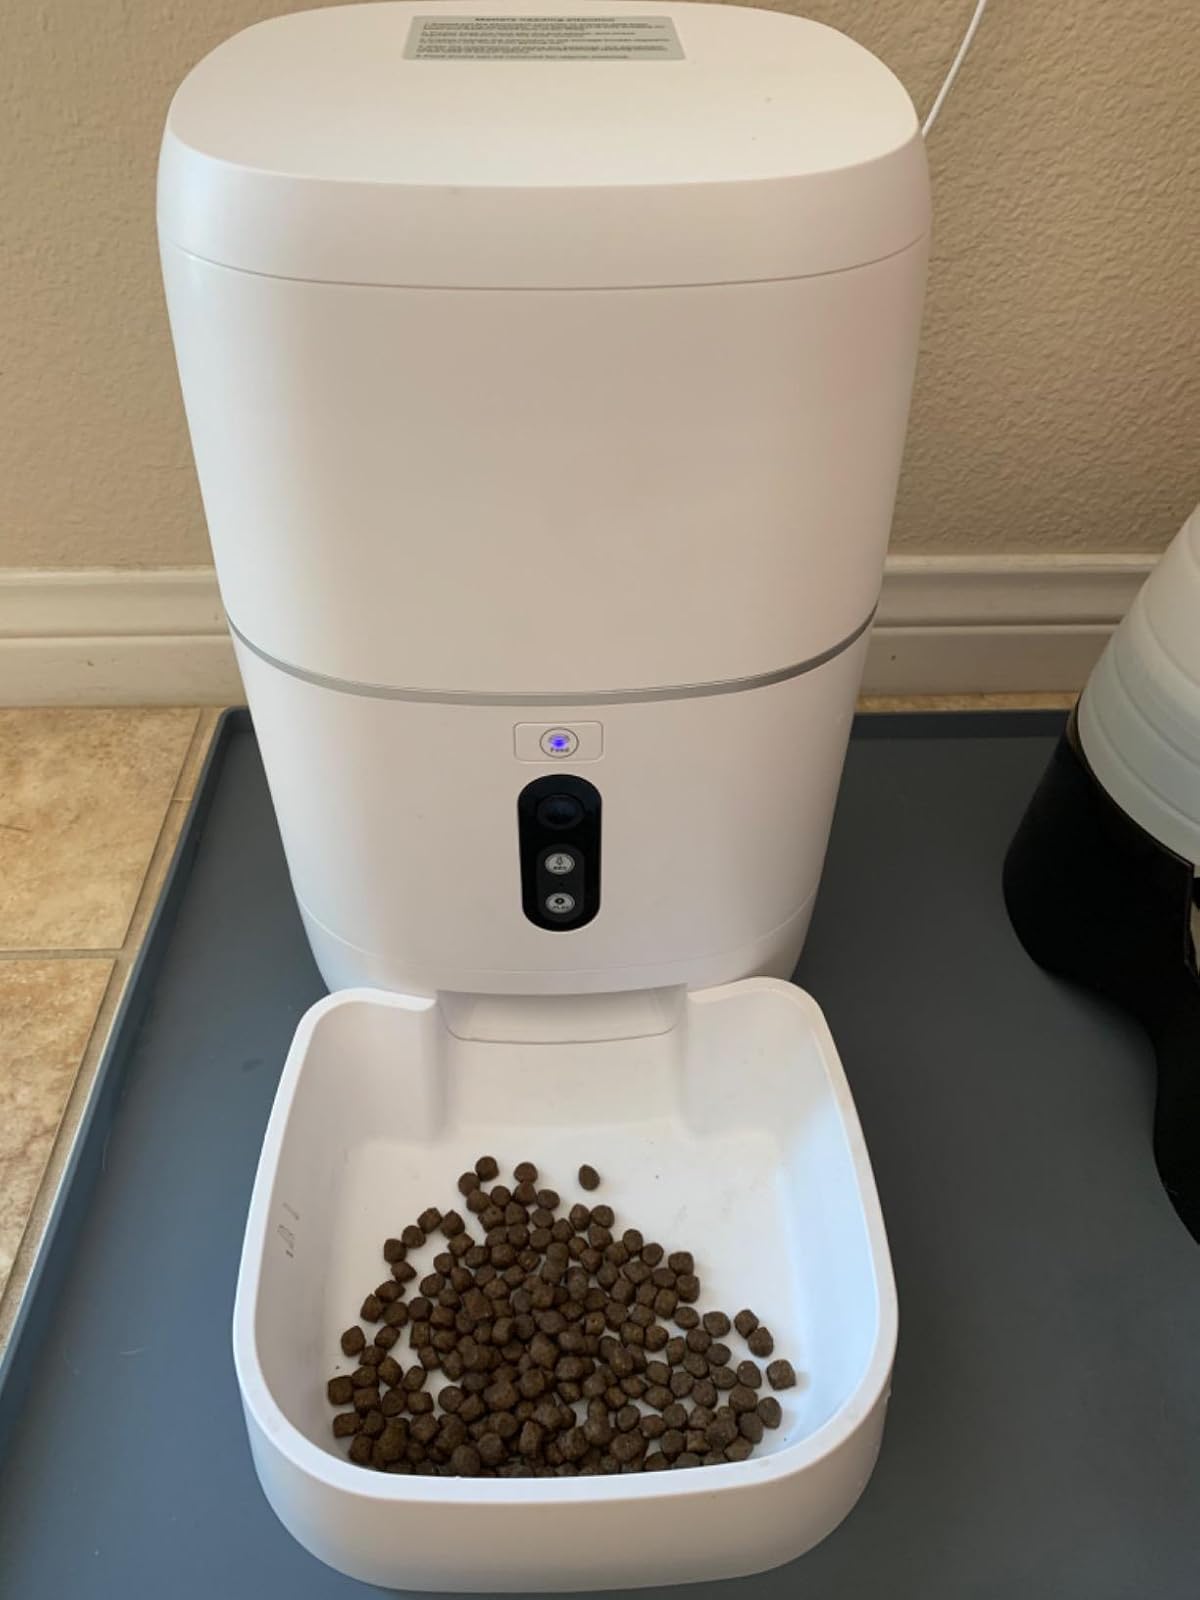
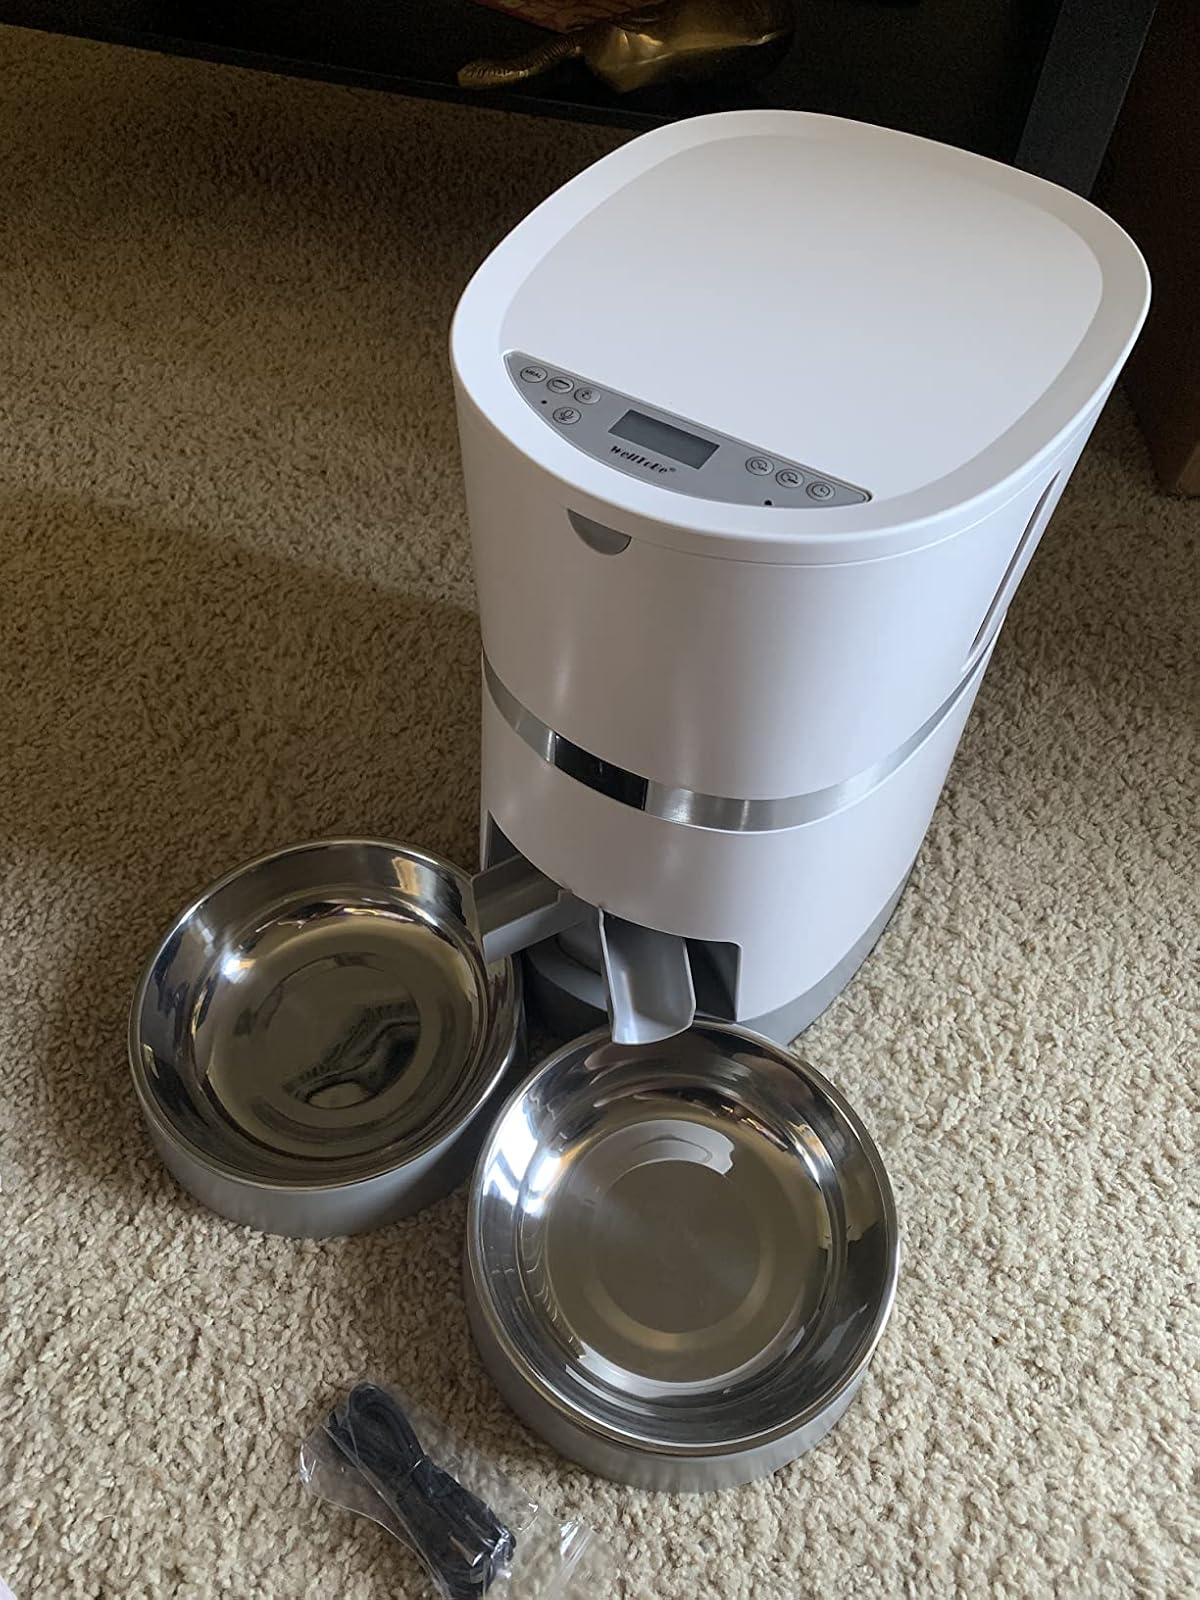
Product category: items_feeder
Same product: no